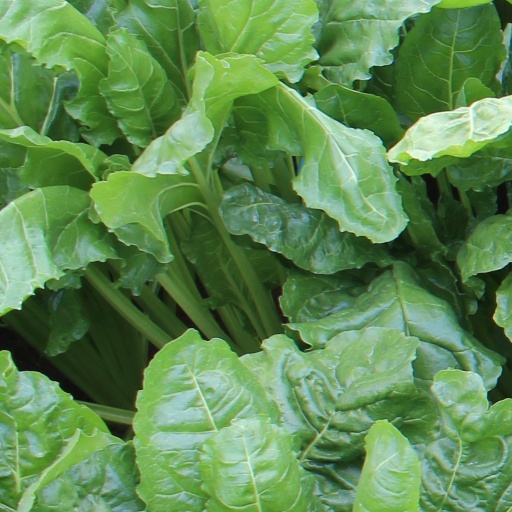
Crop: sugar beet